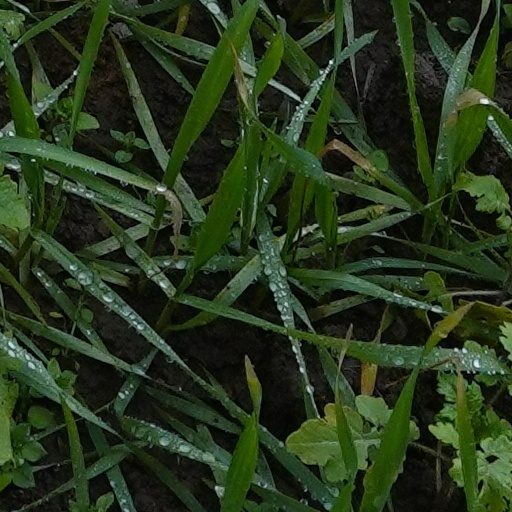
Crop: wheat